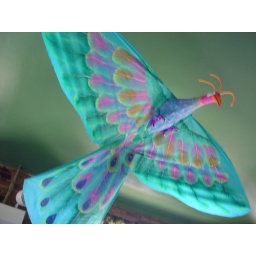
Hilary's Urban Eatery crazy arse bird above my table